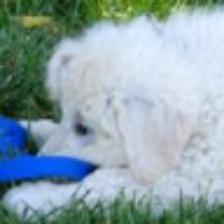
Label: NonHuman